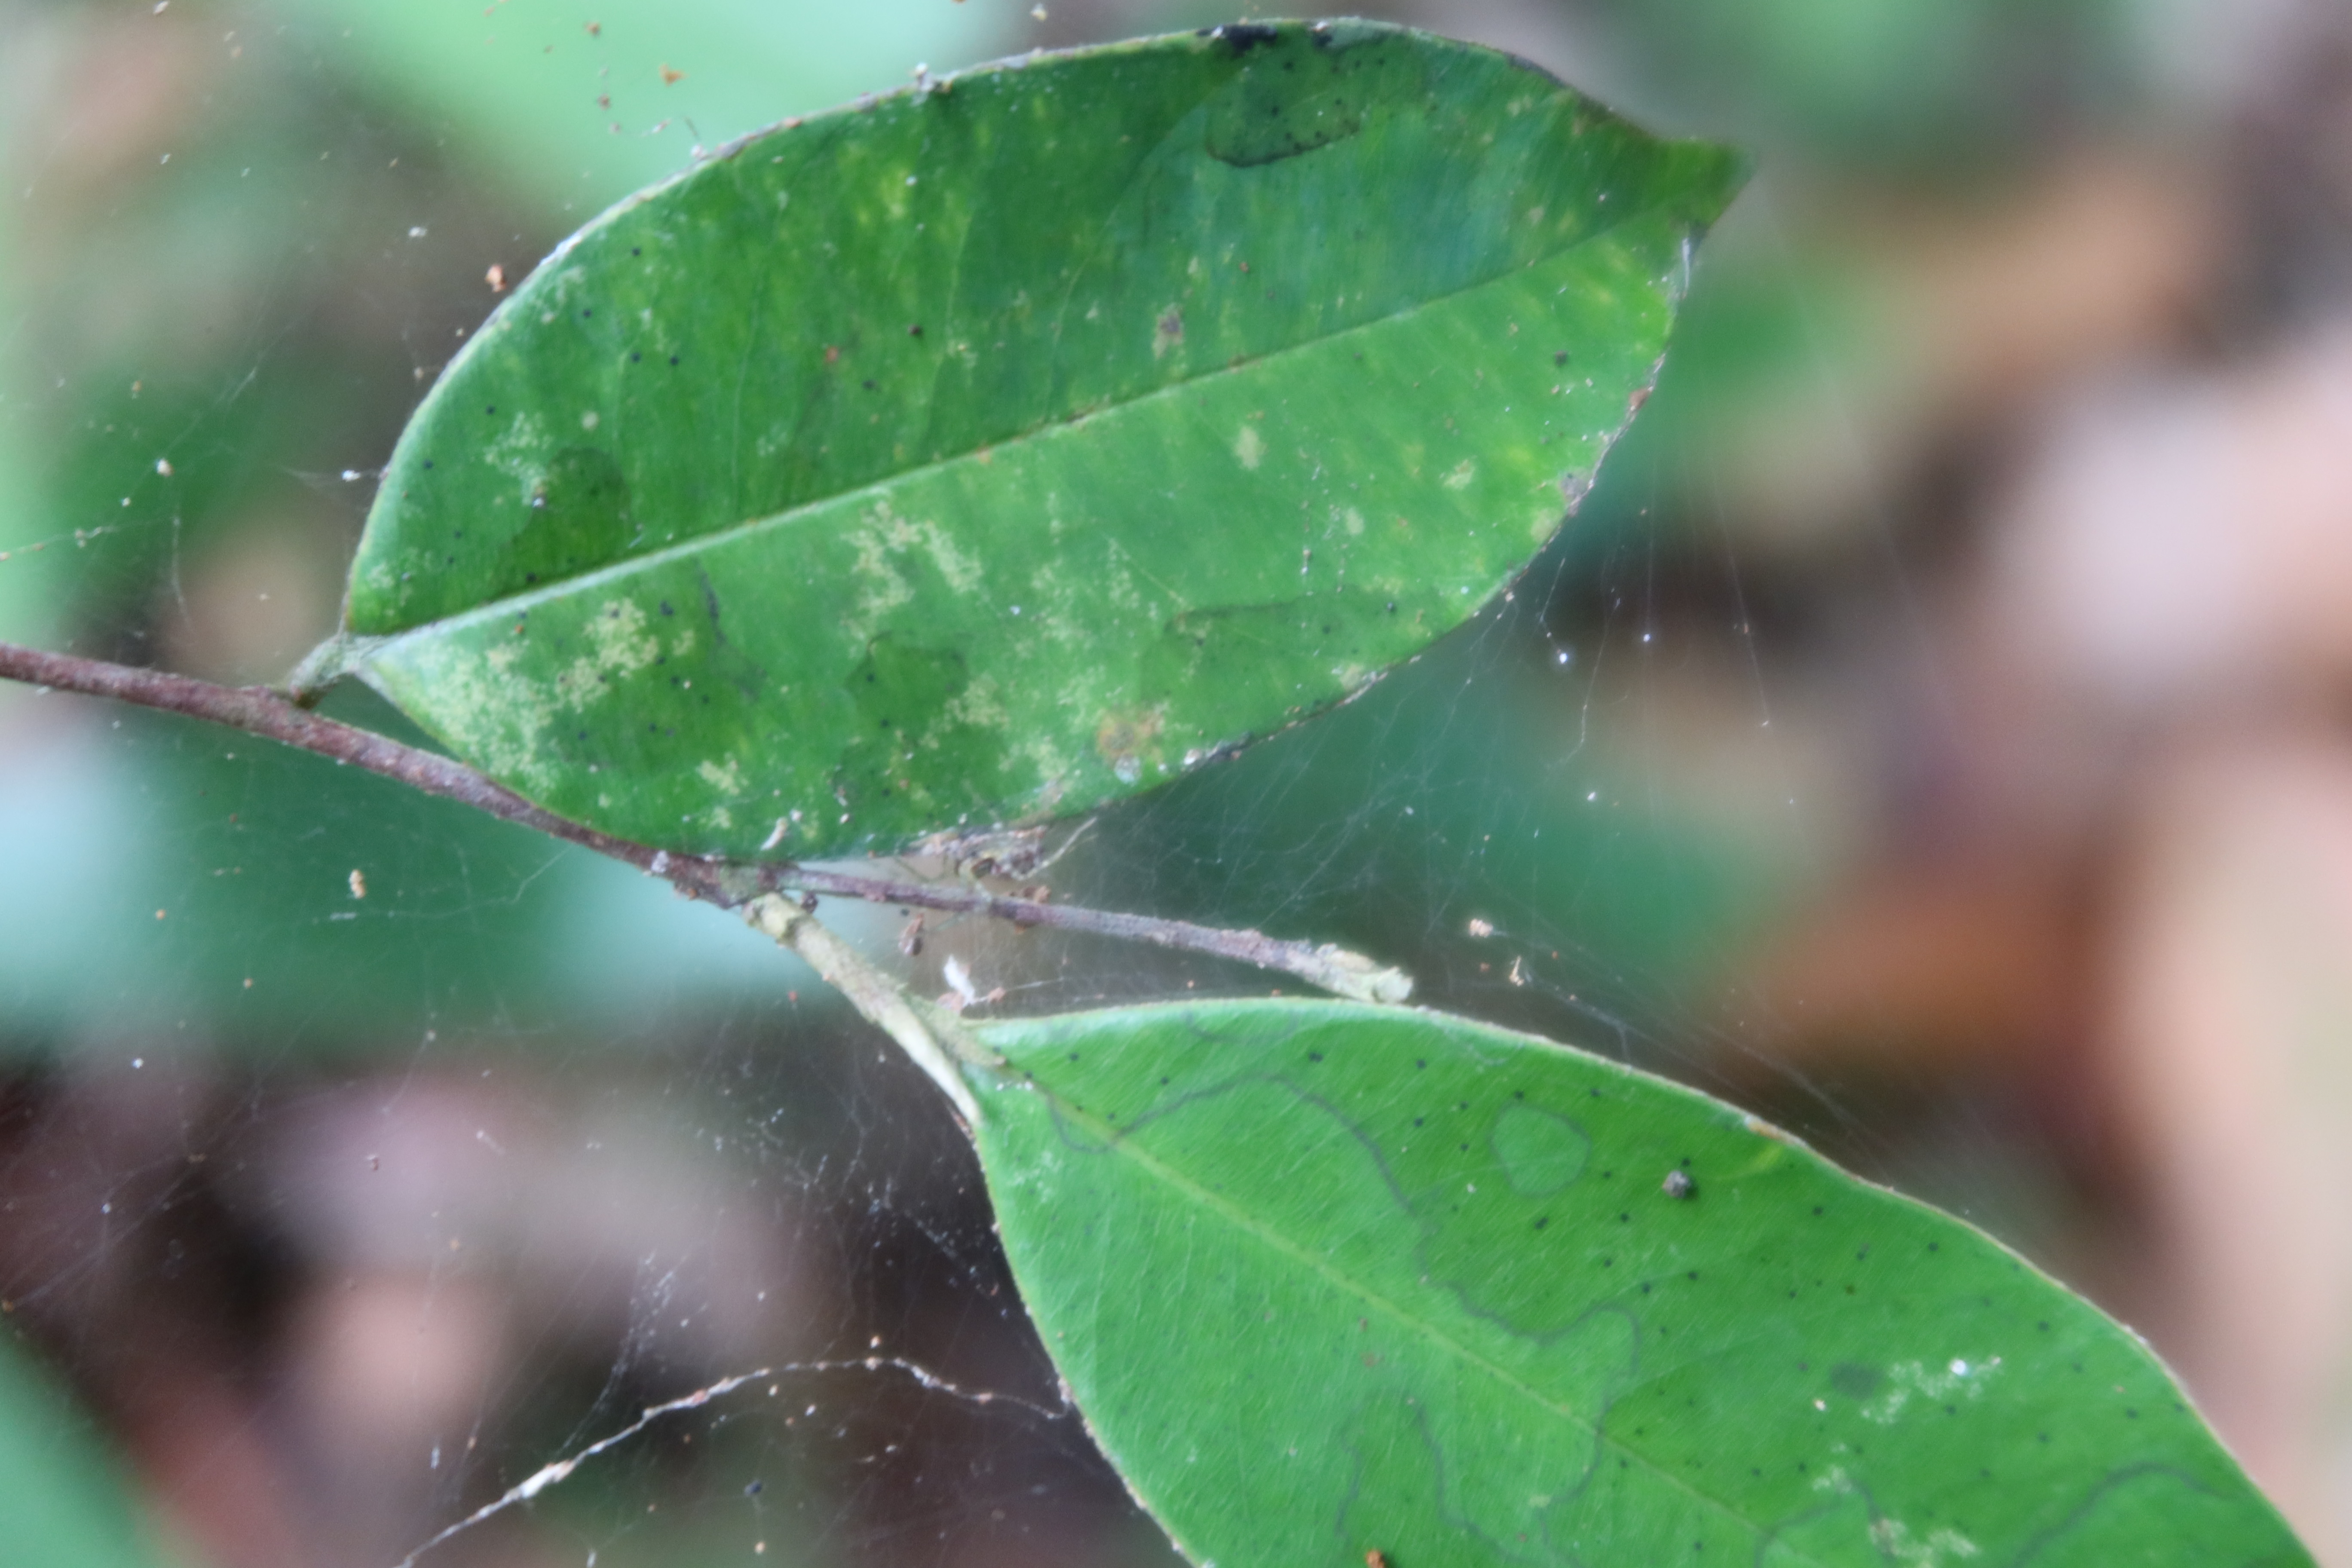
Label: Black spots